Gladstone, Queensland

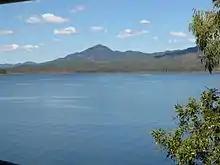
Lake Awoonga

Gladstone has direct access to Heron Island, Wilson Island, Curtis Island and other islands from the marina and local airstrips.